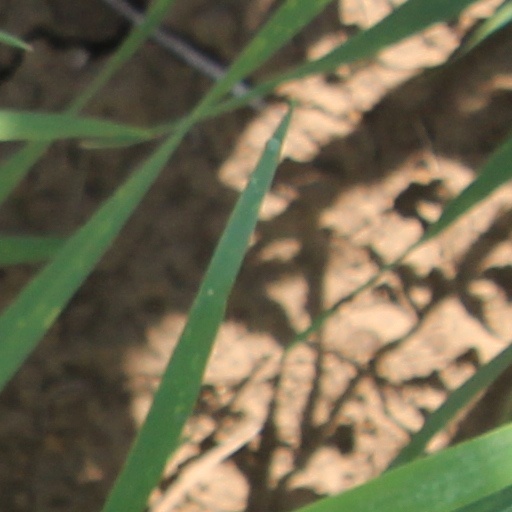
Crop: wheat